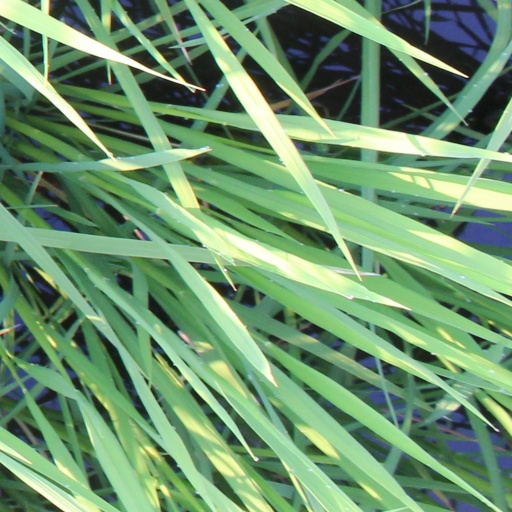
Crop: rice